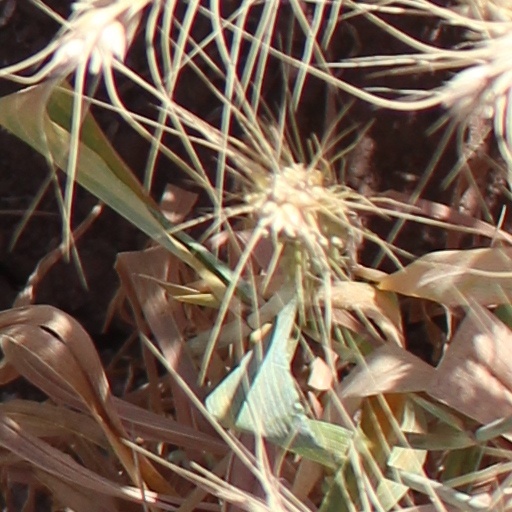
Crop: wheat